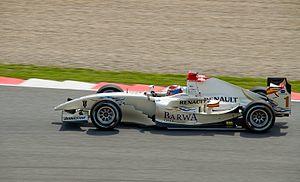
Vitaly Alexandrovich Petrov, né le 8 septembre 1984 à Vyborg en Russie, est un pilote automobile russe. Il effectue en 2010 ses débuts en Formule 1 au sein de l'écurie Renault, devenant le premier pilote russe à être engagé en Formule 1.